Serenity: Better Days

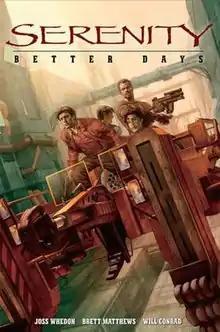
Cover of the trade paperback collecting the series. Art by Jo Chen.

Serenity: Better Days is a 2008 three-issue comic book miniseries published by Dark Horse Comics, based on the 2002 science fiction television series "Firefly", and the 2005 feature film into which it was adapted, "Serenity."